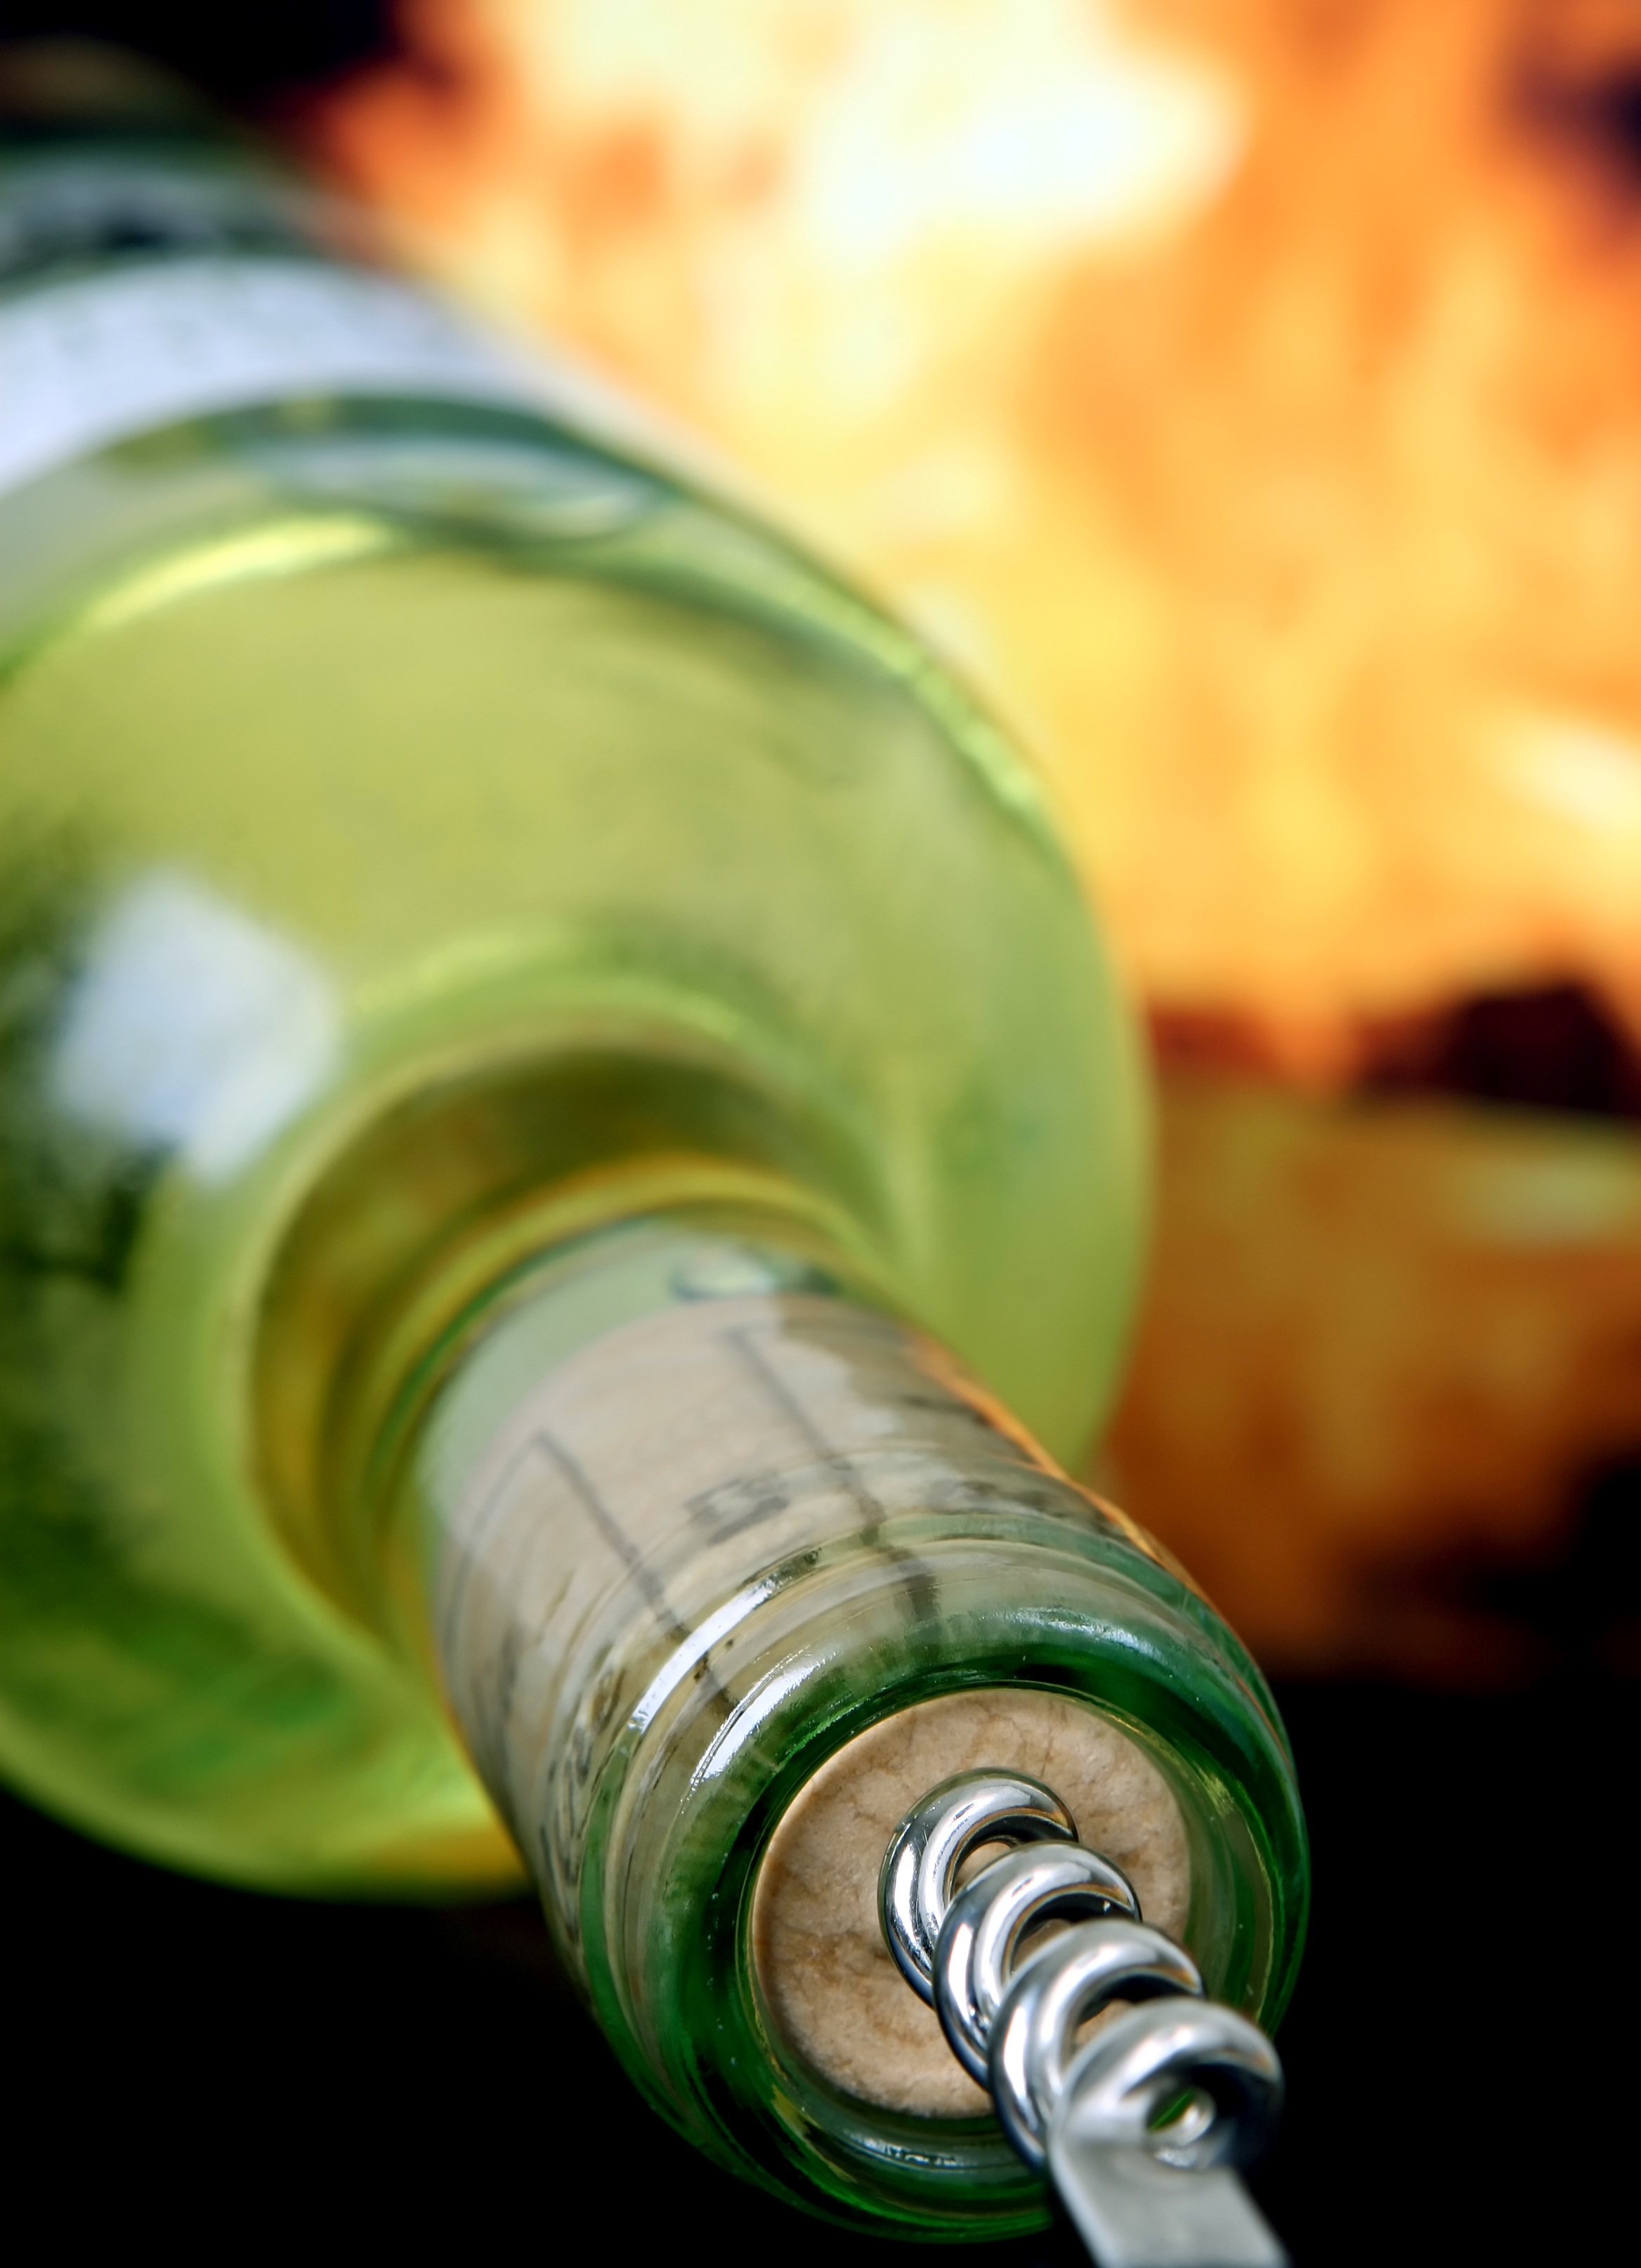
wine, spiral, glass, green, color, macro, metal, beverage, drink, bottle, alcohol, cocktail, close up, cork, champagne, opener, macro photography, blurred background, corkscrew, man made object, distilled beverage, drinkware